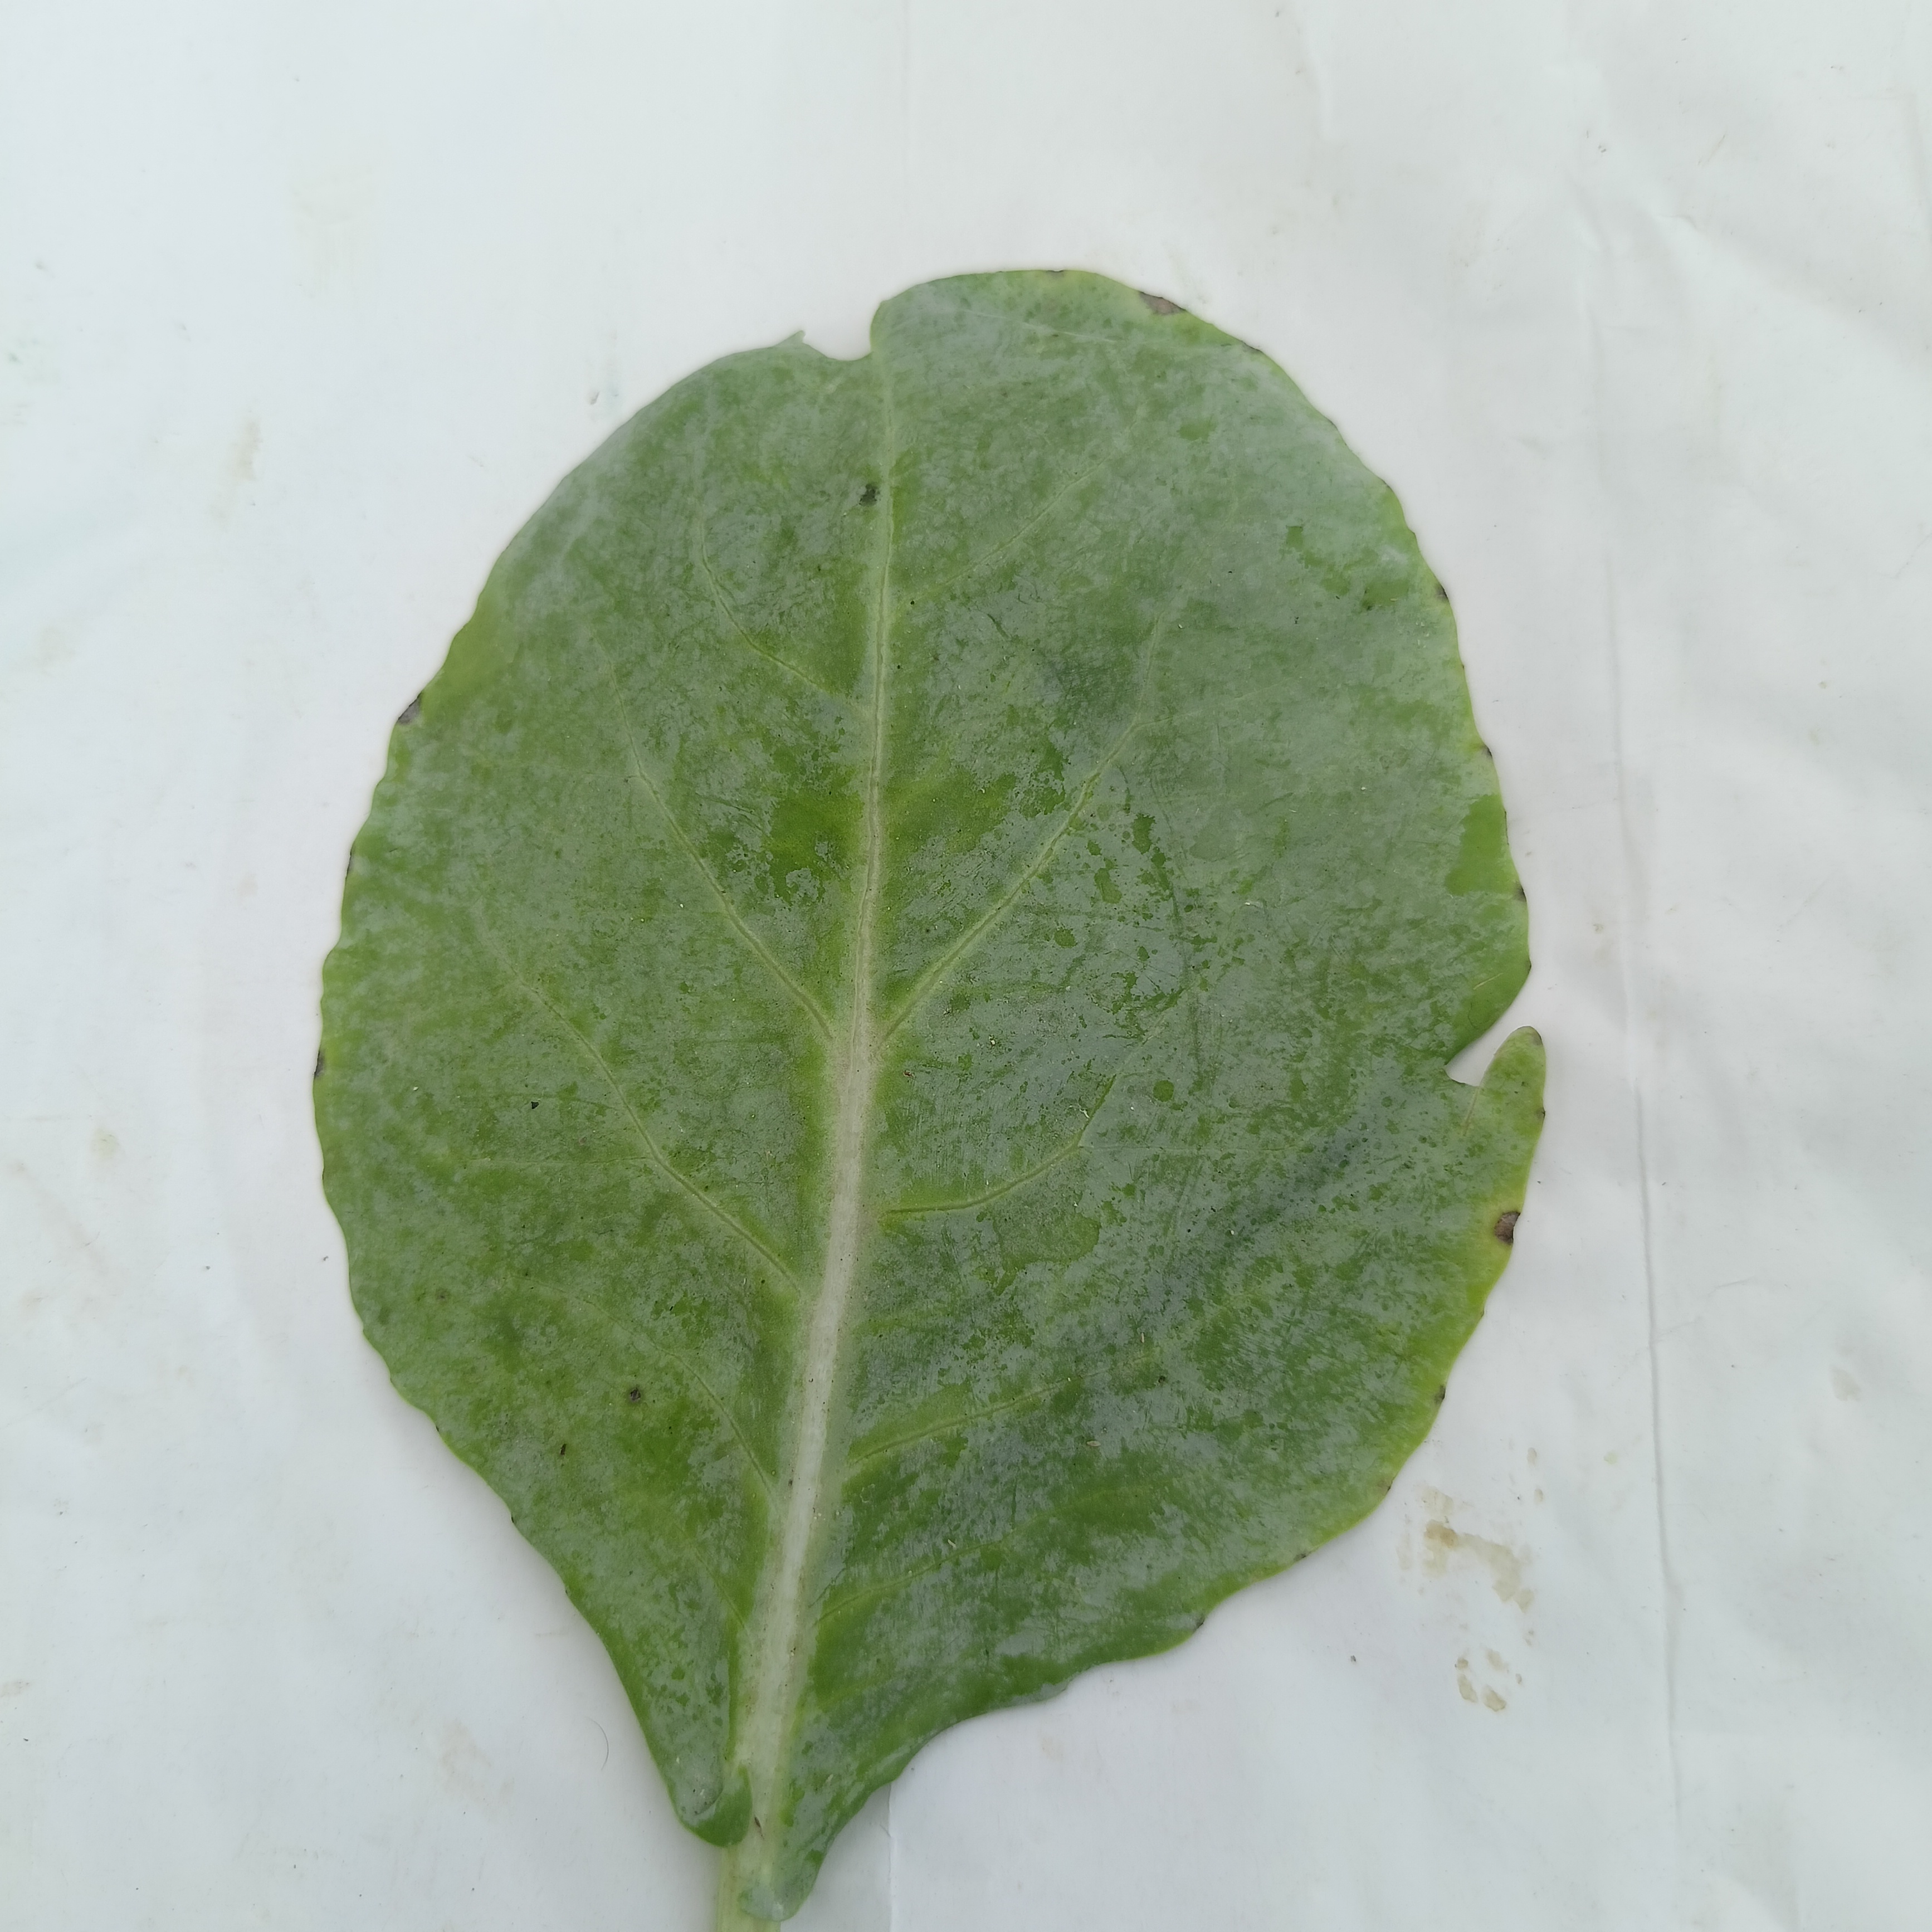
Label: Healthy